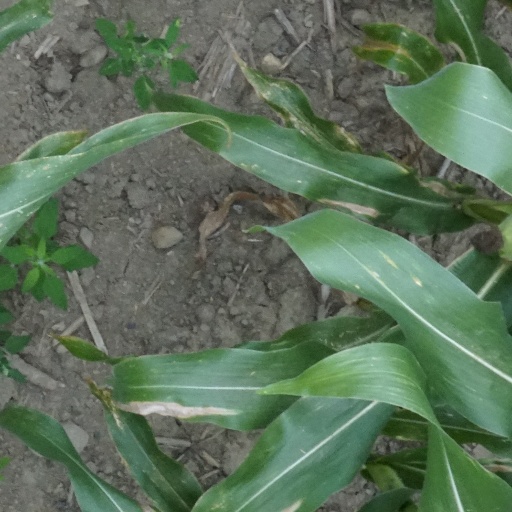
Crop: maize; corn